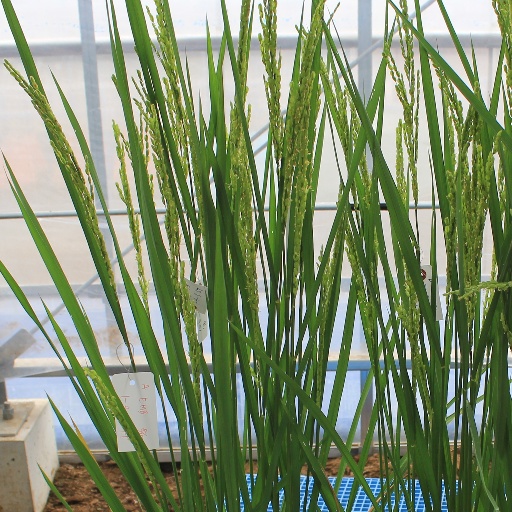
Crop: rice